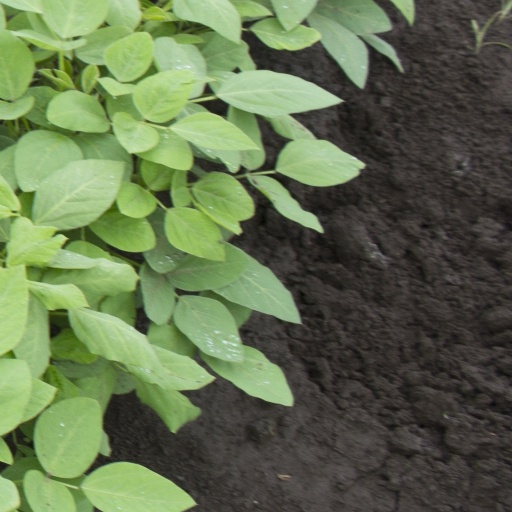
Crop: soybean